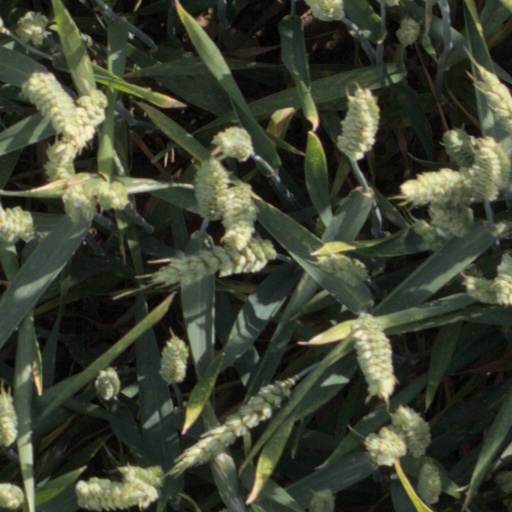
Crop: wheat